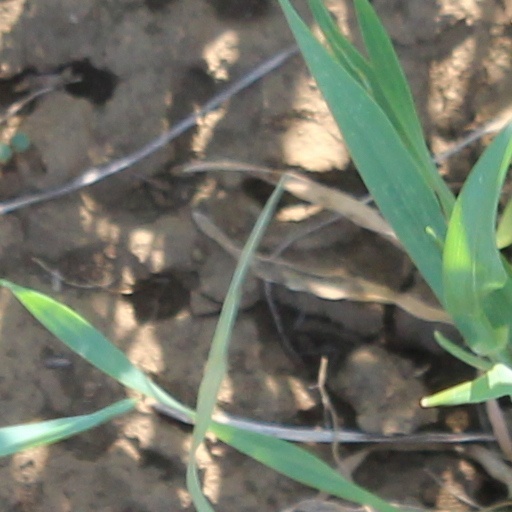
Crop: wheat